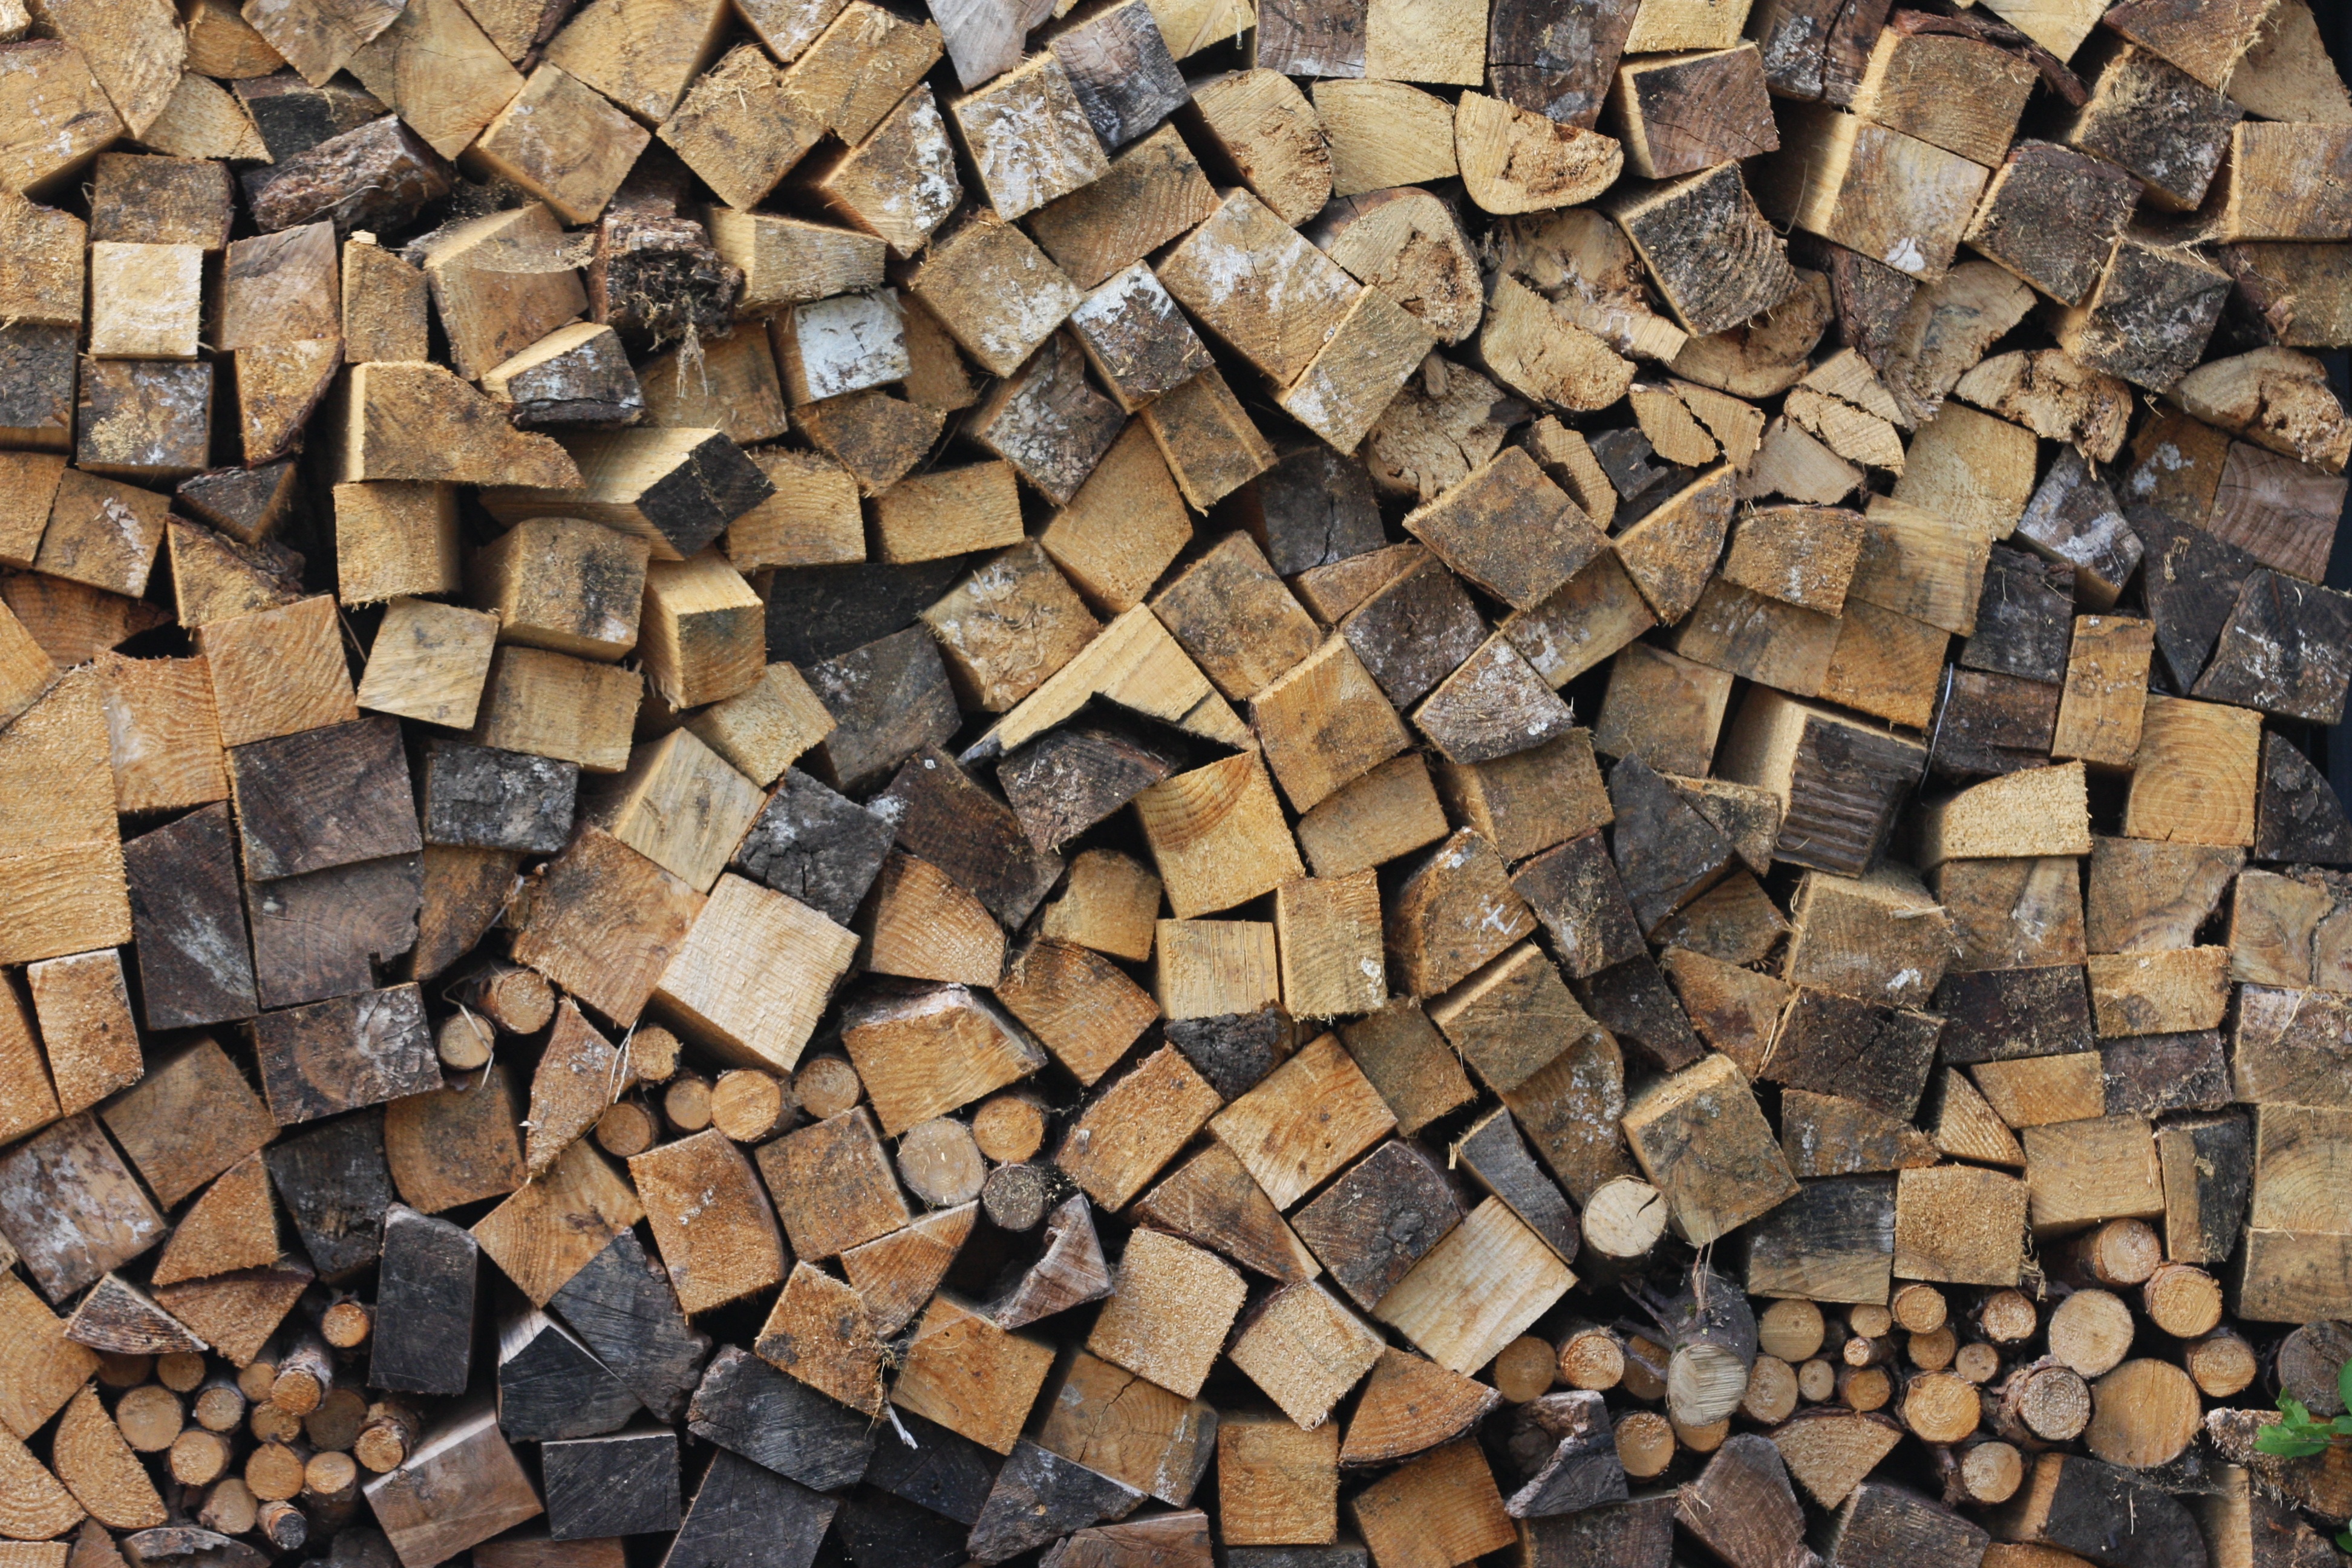
rock, wood, texture, floor, trunk, wall, log, soil, stone wall, firewood, brick, lumber, material, art, rubble, brickwork, stacked up, holzstapel, flooring